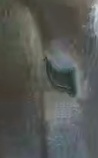
Face region: eyes (orbital_tightening_and_eye_area)
Pain indicator: moderately_present